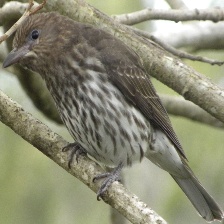
Species: AUSTRALASIAN FIGBIRD
Scientific name: SPHECOTHERES VIEILLOTI